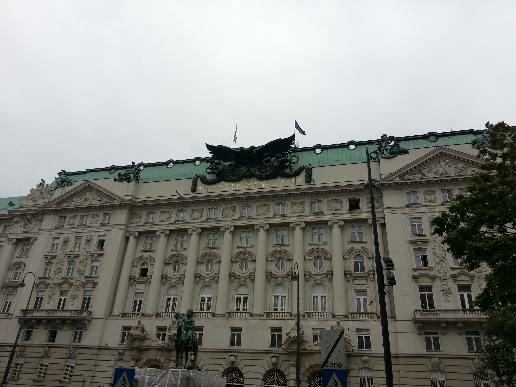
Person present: No